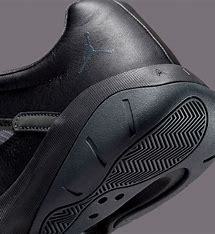
Brand: Jordan
Model: 11 Cmft